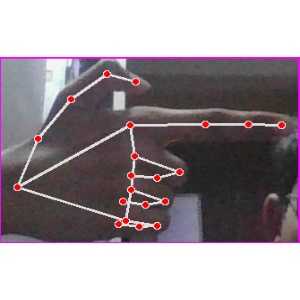
अक्षर: ब